Ottawa Gee-Gees football

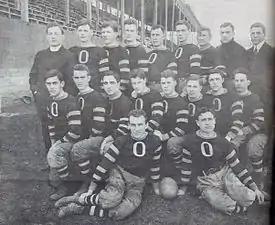
1912 Garnet and Grey varsity football team. Coached by Father William Stanton (top left)

Father Stanton was the head coach of the Gee-Gees for three seasons, posting an 8–5–2 record. Although Stanton had a short tenure with the football team, his innovations to the game of Canadian football were great. His additions to the game include the spiral punt, the football sweater, and deception plays.